Samaldas Arts College

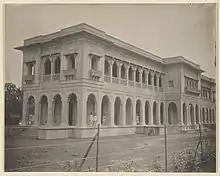
Shamaldas College building (1893-1932), now Sheth J. P. Ayurveda college

The foundation stone of the building opposite Peel Garden was laid on 25 November 1884 by James Furgusson, Governor of Bombay. The building was opened on 17 December 1886 by Lord Reay, Governor Bombay. The building was occupied in 1893. The building was constructed by R. Proctor Sims, the Public Works Councillor. The building is now used as the Sheth J. P. Ayurveda College.